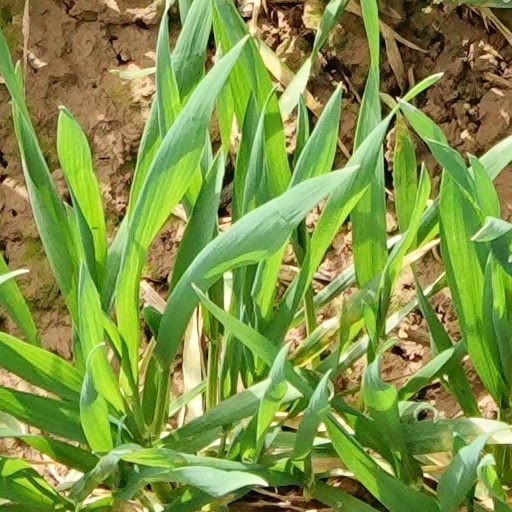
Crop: wheat